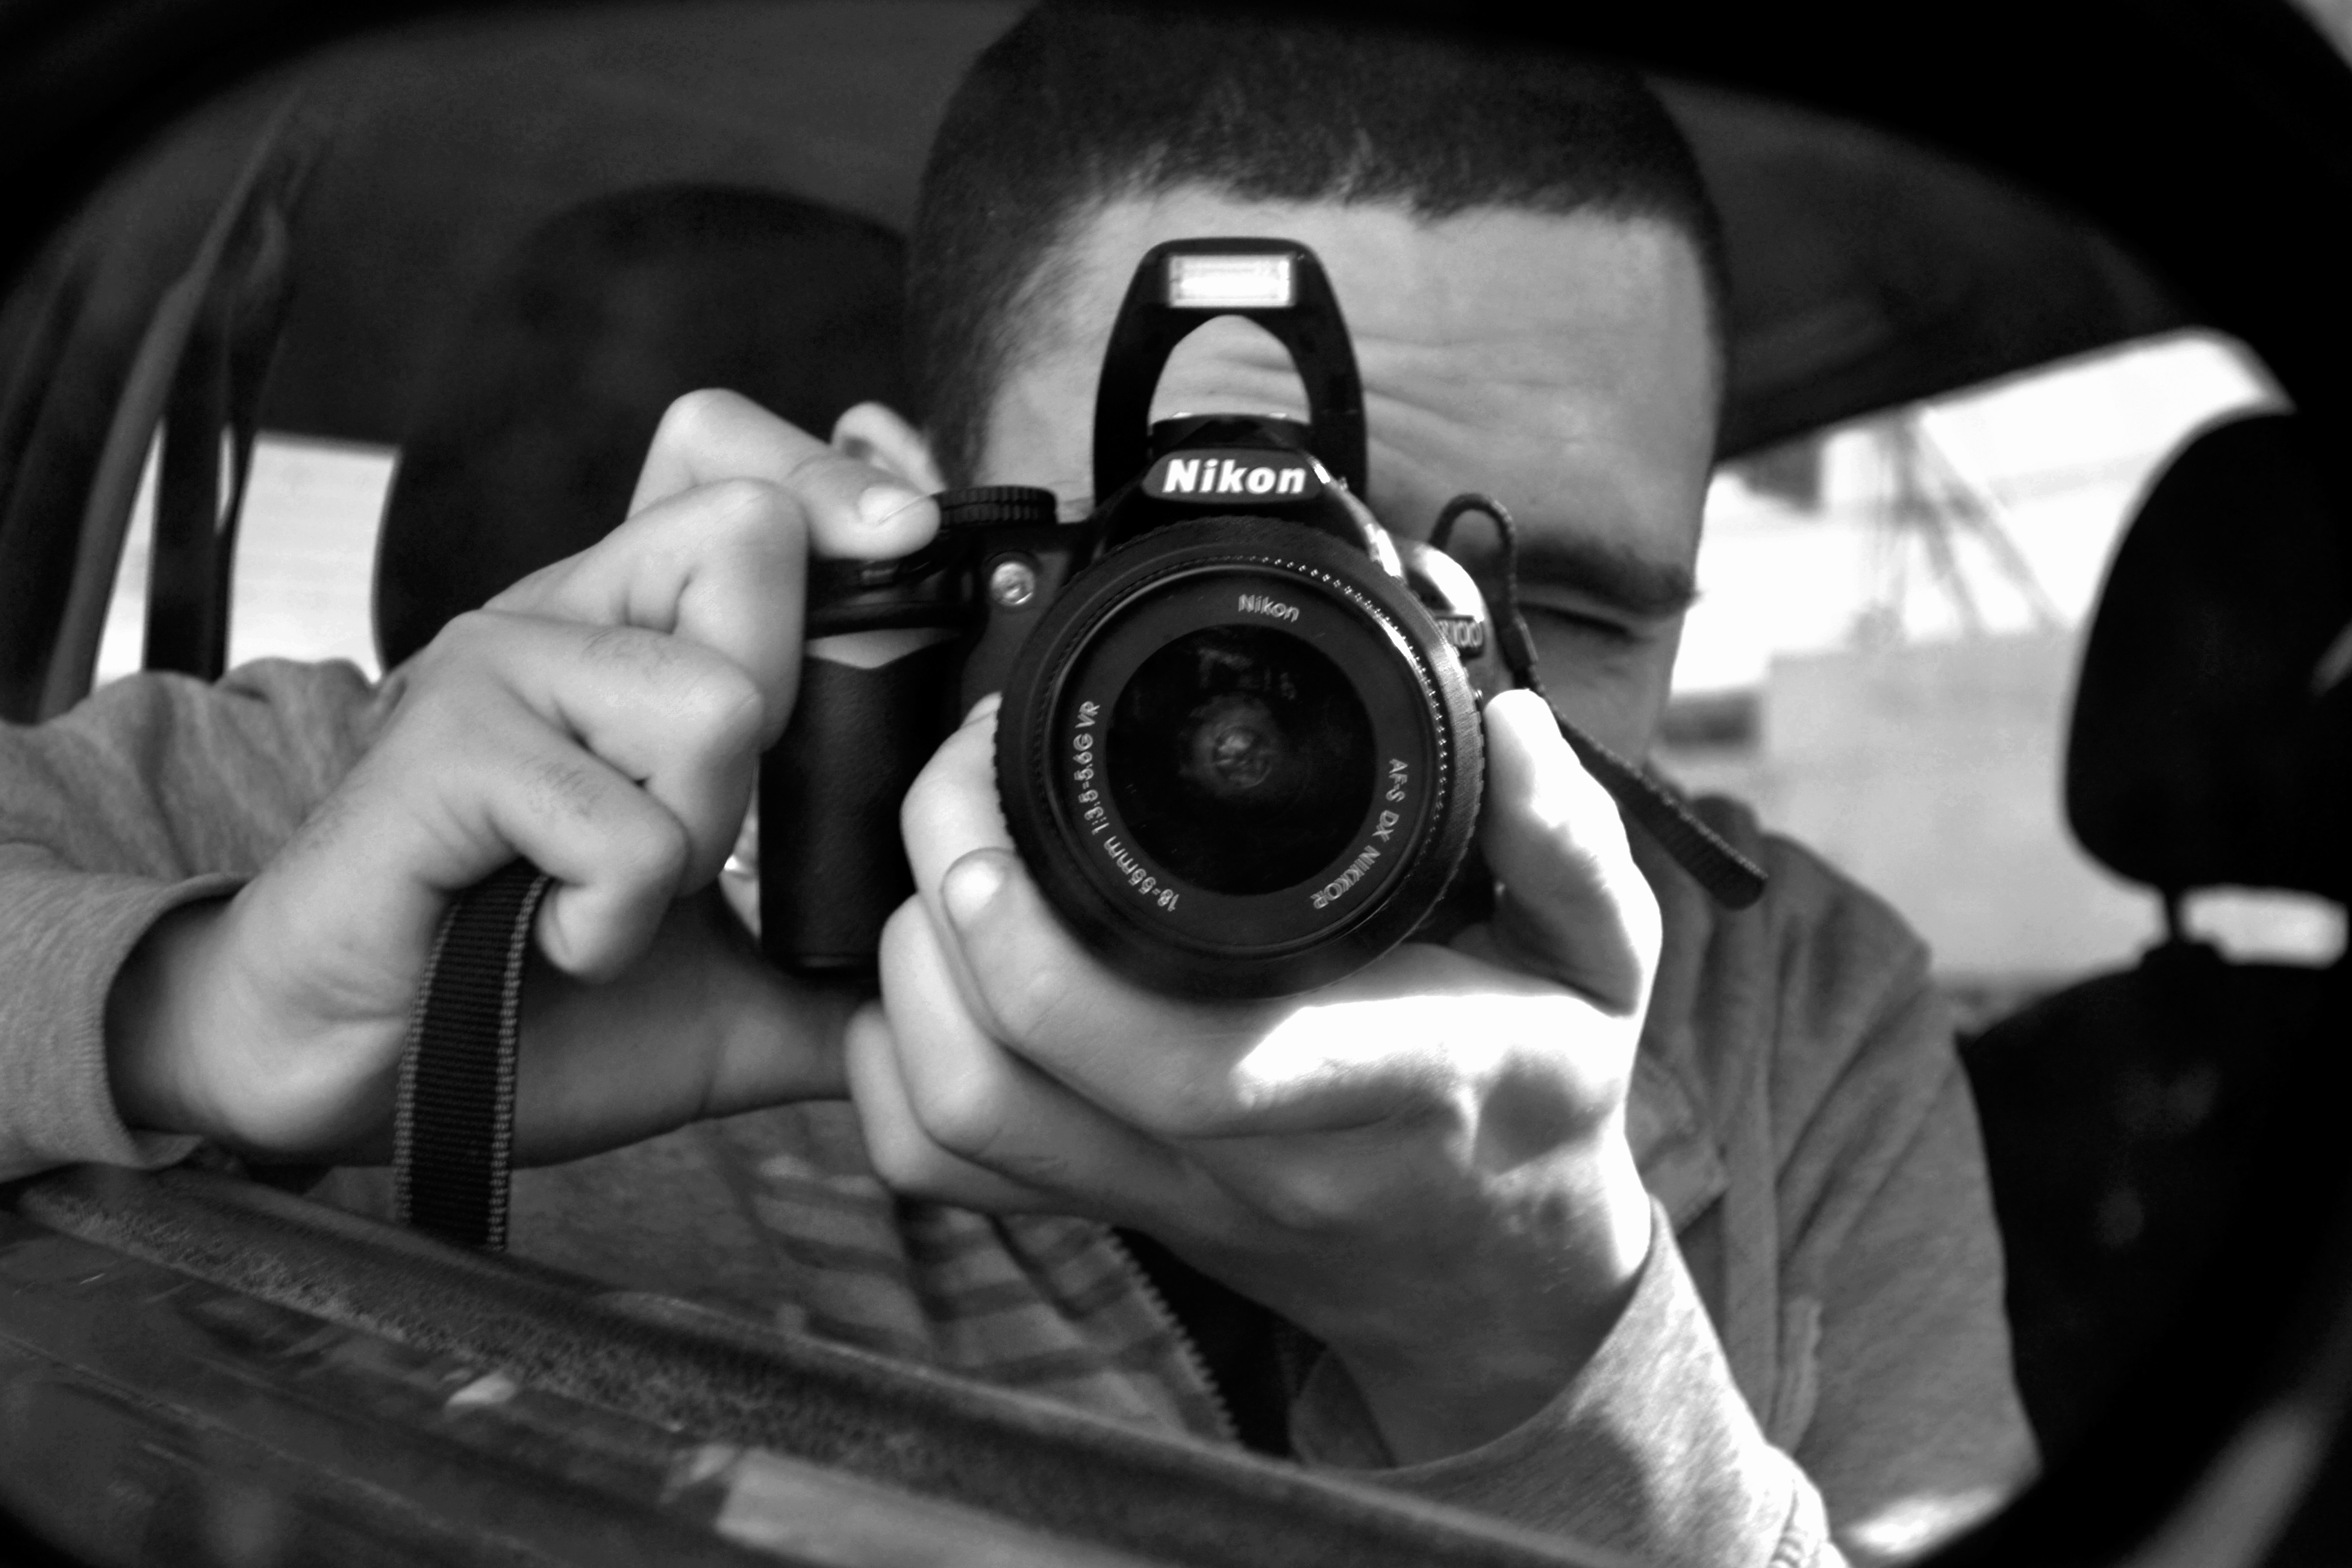
photographe, tunisia, black, white, camera, cameras optics, camera lens, photograph, photographer, camera accessory, lens, mirrorless interchangeable lens camera, reflex camera, digital slr, digital camera, single lens reflex camera, photography, Point and shoot camera, snapshot, black and white, camera operator, stock photography, hand, film camera, finger, flash photography, monochrome, style, videographer